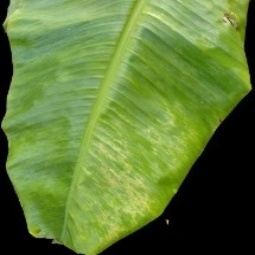
Label: Sulphur